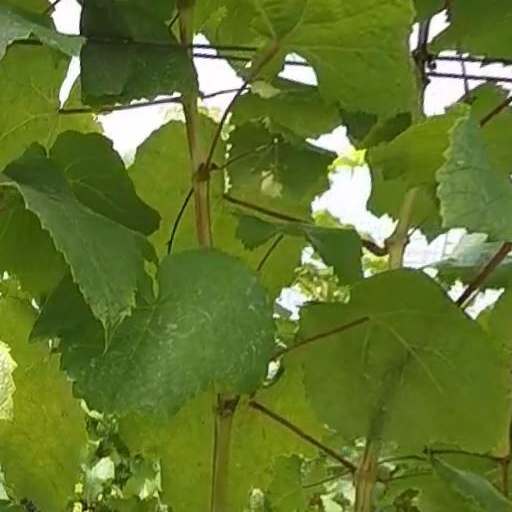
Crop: grape